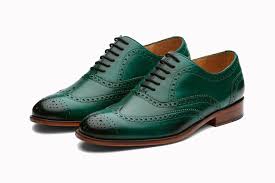
Label: Brogue